Restigouche River

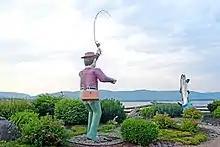
Statue of salmon fishing on the Restigouche River.

The river is a destination for Atlantic salmon fishing. Fly fishing/angling has become a significant source of revenue for many outfitters in the region and a of the Restigouche has been designated part of the Canadian Heritage Rivers System.